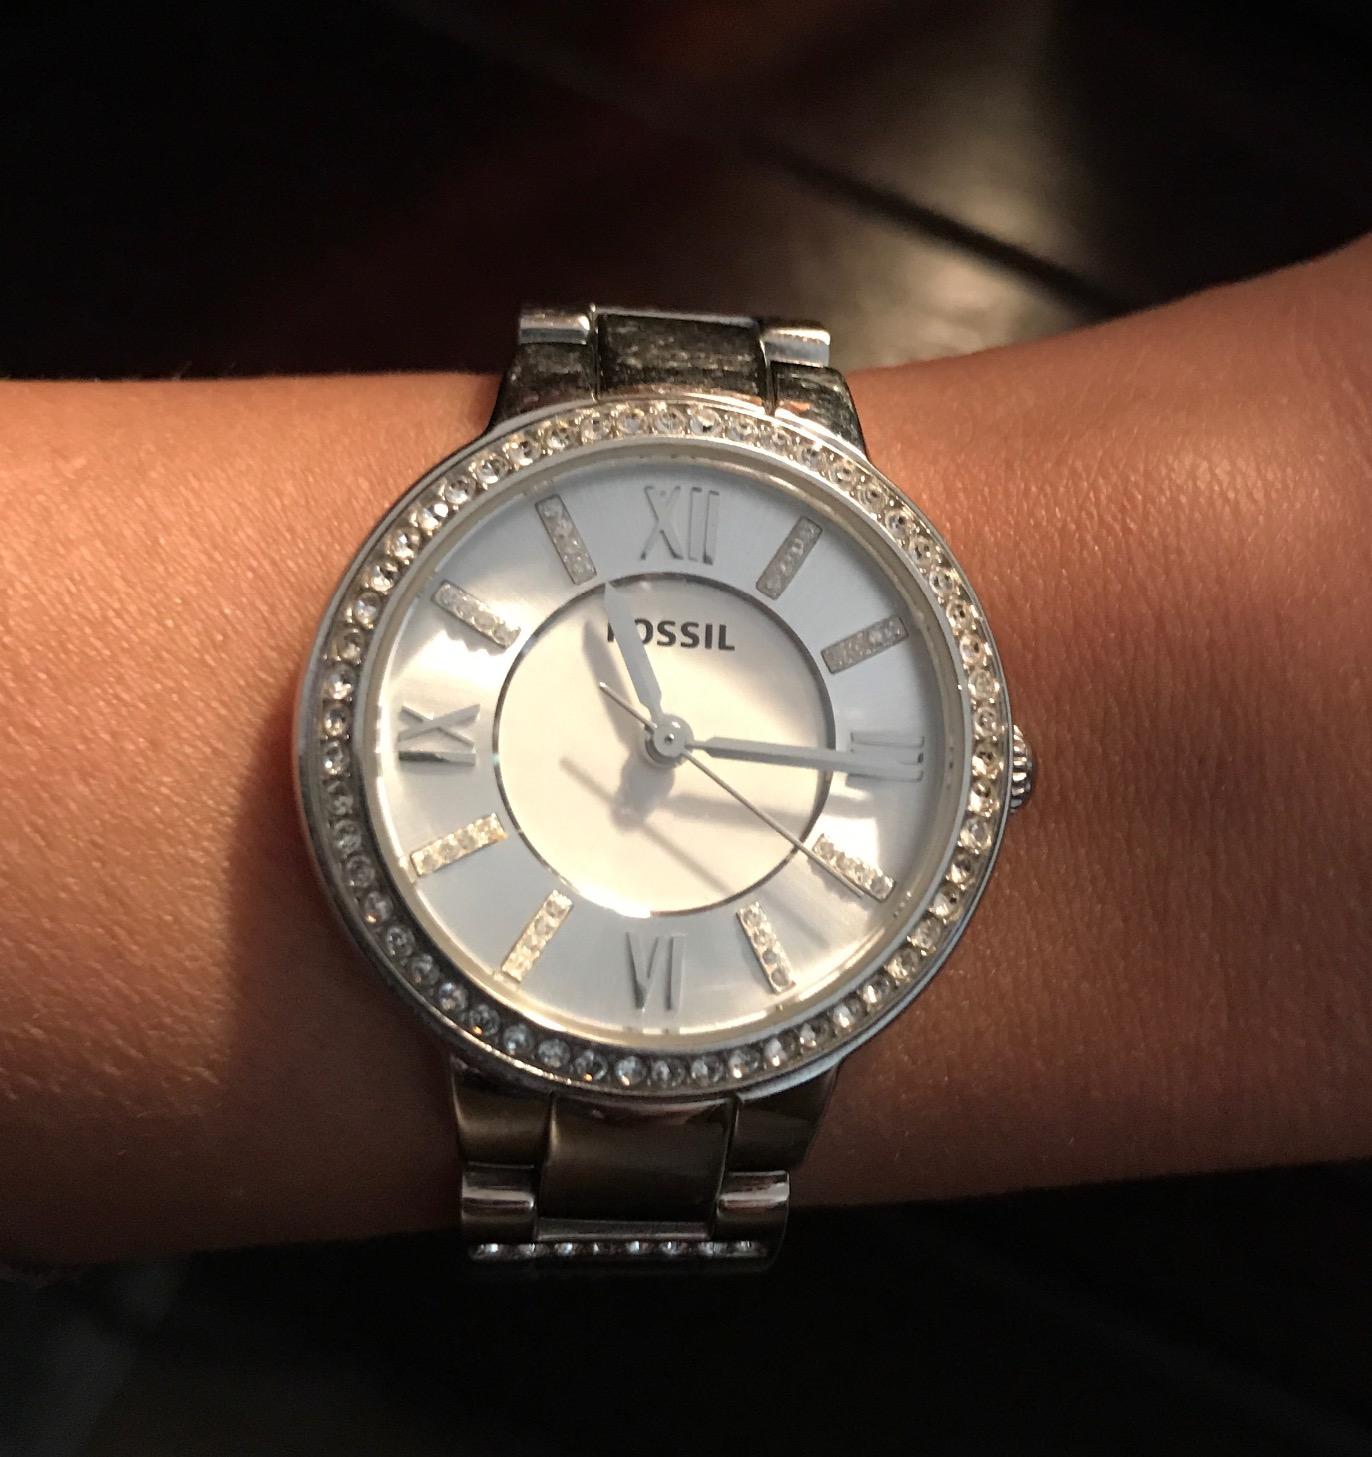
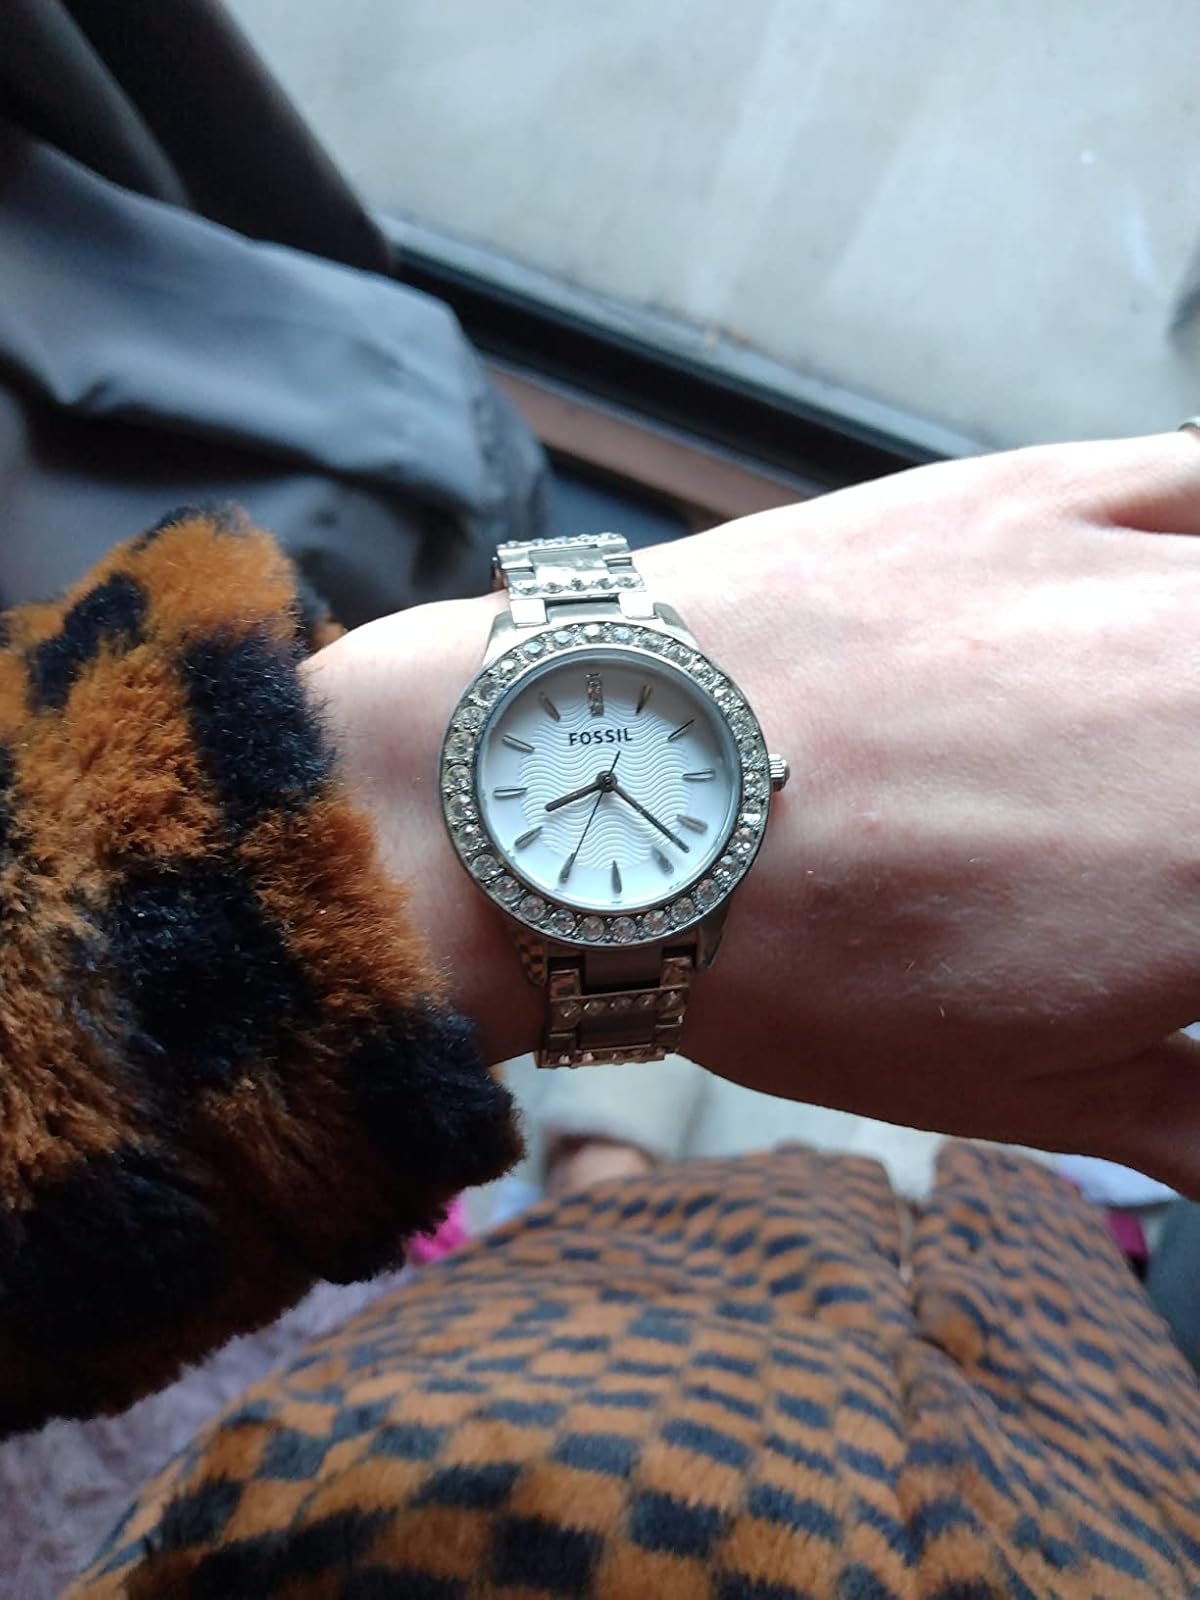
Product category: accessories_watch
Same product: no